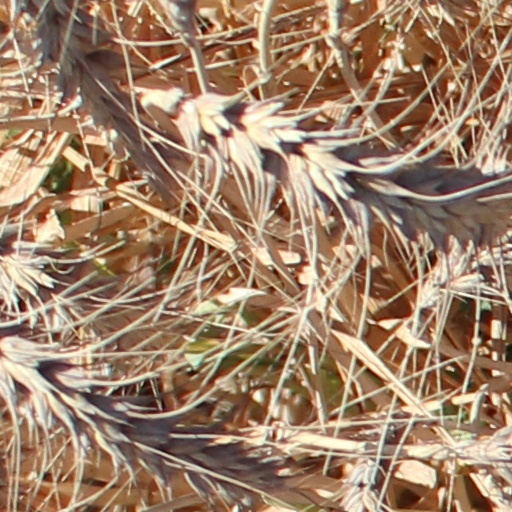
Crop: wheat